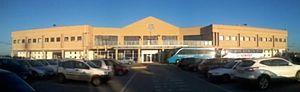
L'aéroport de Crotone était un aéroport civil desservant la ville de Crotone en Calabre, en Italie.